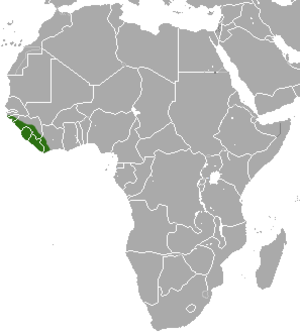
Colobus polykomos est une espèce qui fait partie des mammifères Primates. C’est un singe de la famille des Cercopithecidae, appelé, entre autres, Colobe à longs poils ou Colobe à camail. Ce colobe est une espèce vulnérable.